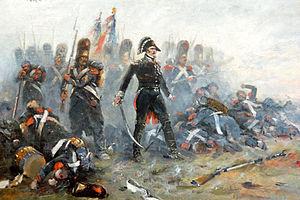
La Garde impériale était un corps d'armée d'élite du Premier Empire, constitué de soldats vétérans et destiné à protéger fidèlement l'Empereur des Français et à servir de réserve d'élite à la Grande Armée lors des batailles. Elle fut créée par l'empereur Napoléon Iᵉʳ le 18 mai 1804 à partir de l'ancienne Garde des consuls, simple unité assurant la protection du gouvernement à l'intérieur ainsi que la sécurité des consuls de la République.